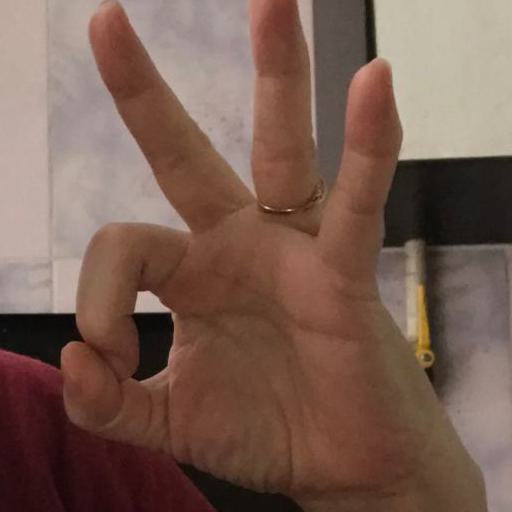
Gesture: ok